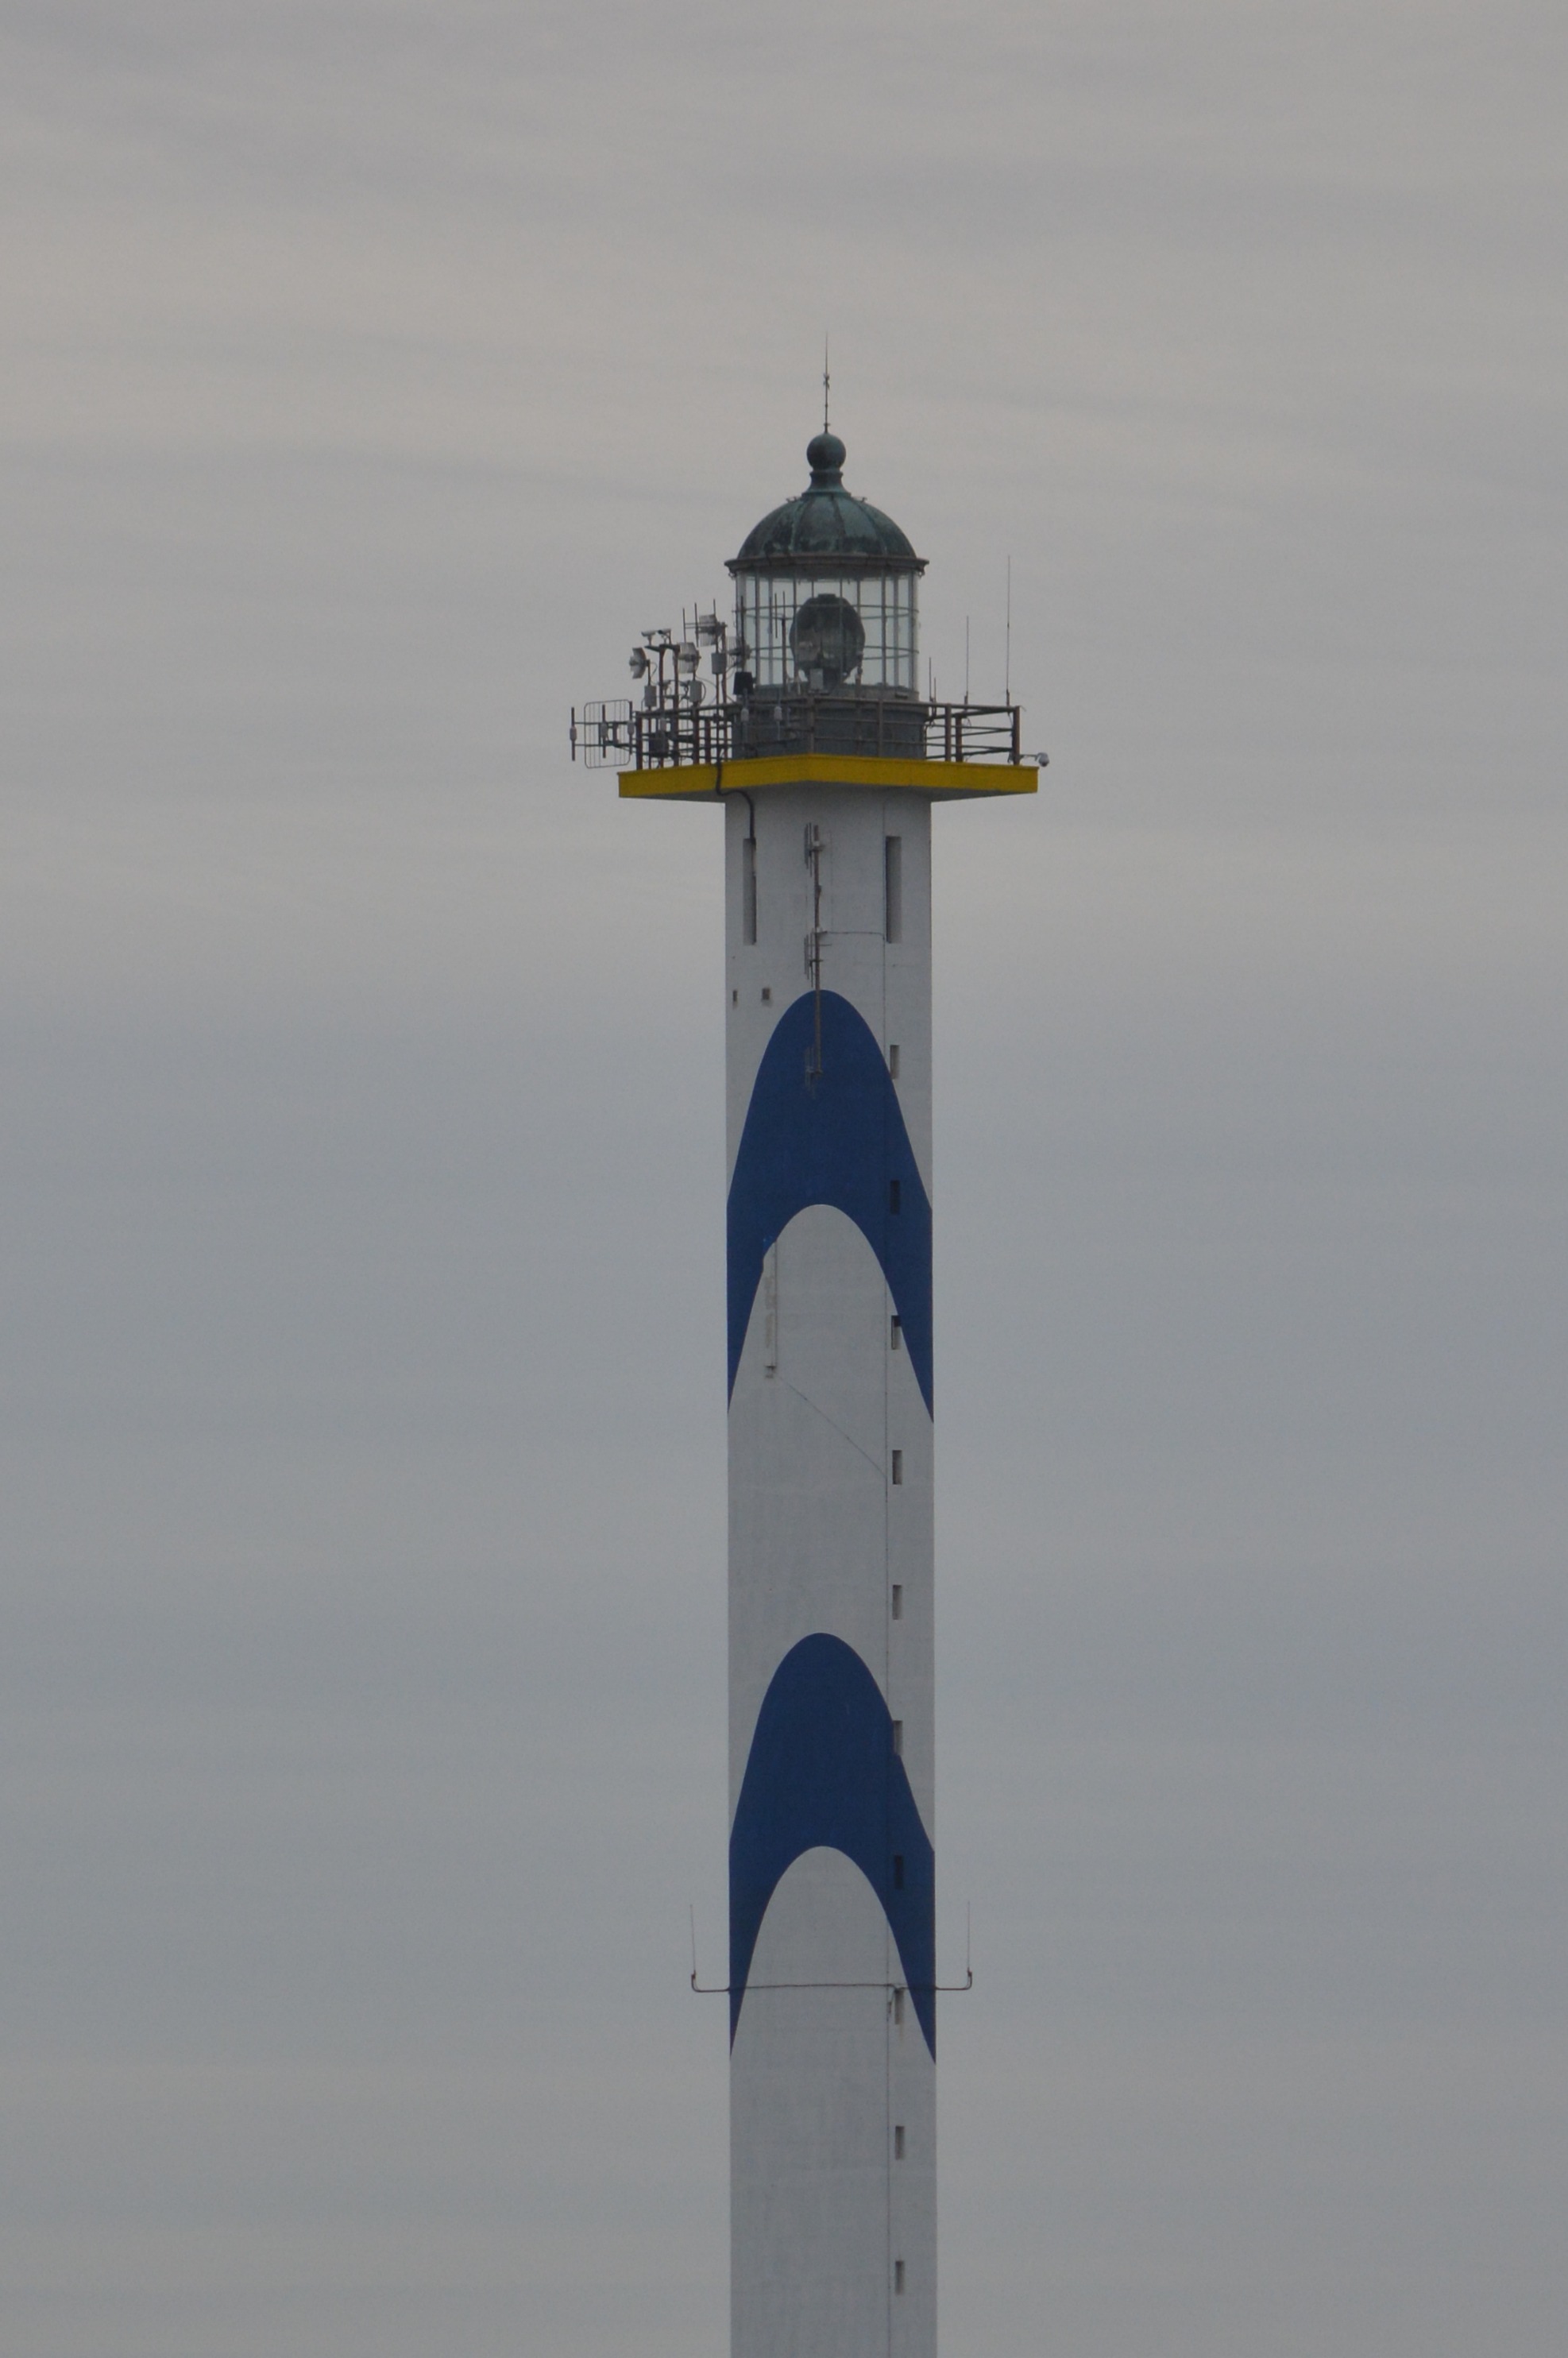
sea, lighthouse, air, tower, weather, blue, lighting, clouds, oostende, control tower